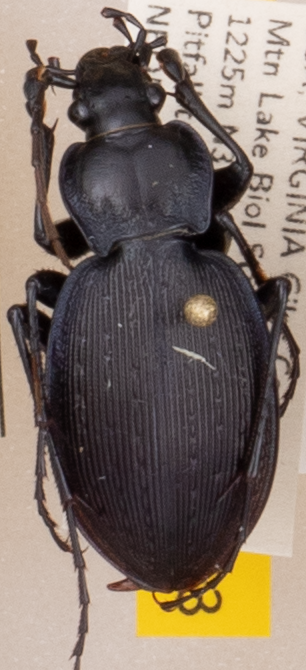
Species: Carabus goryi
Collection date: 2021-06-29
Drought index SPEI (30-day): -0.03
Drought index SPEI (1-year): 0.47
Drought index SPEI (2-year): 1.28